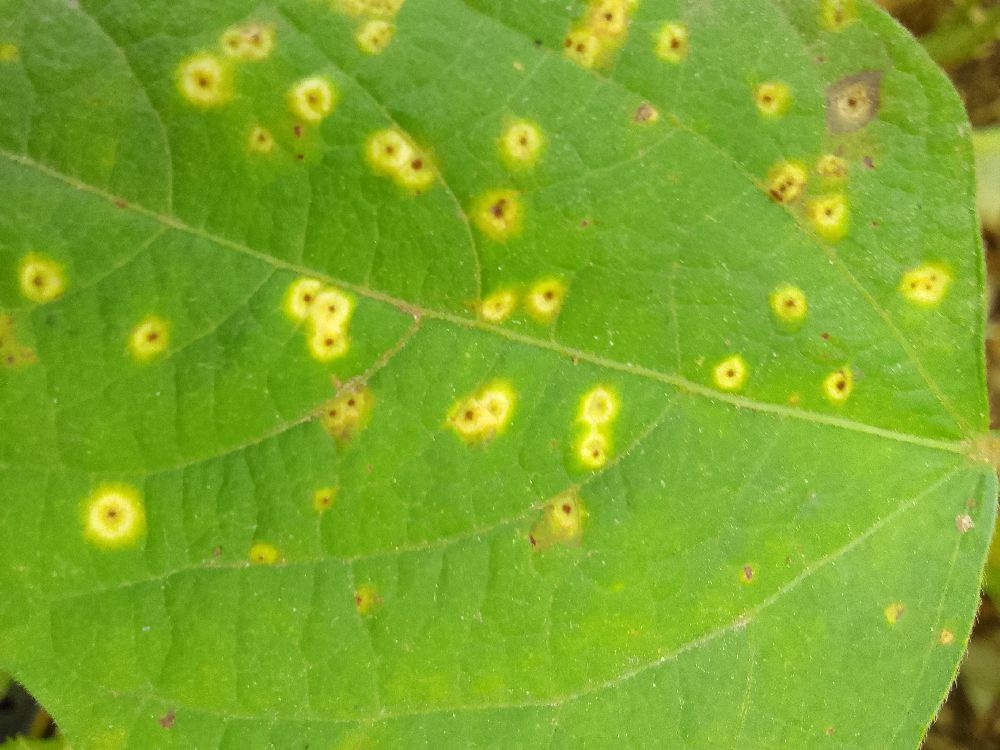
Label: rust